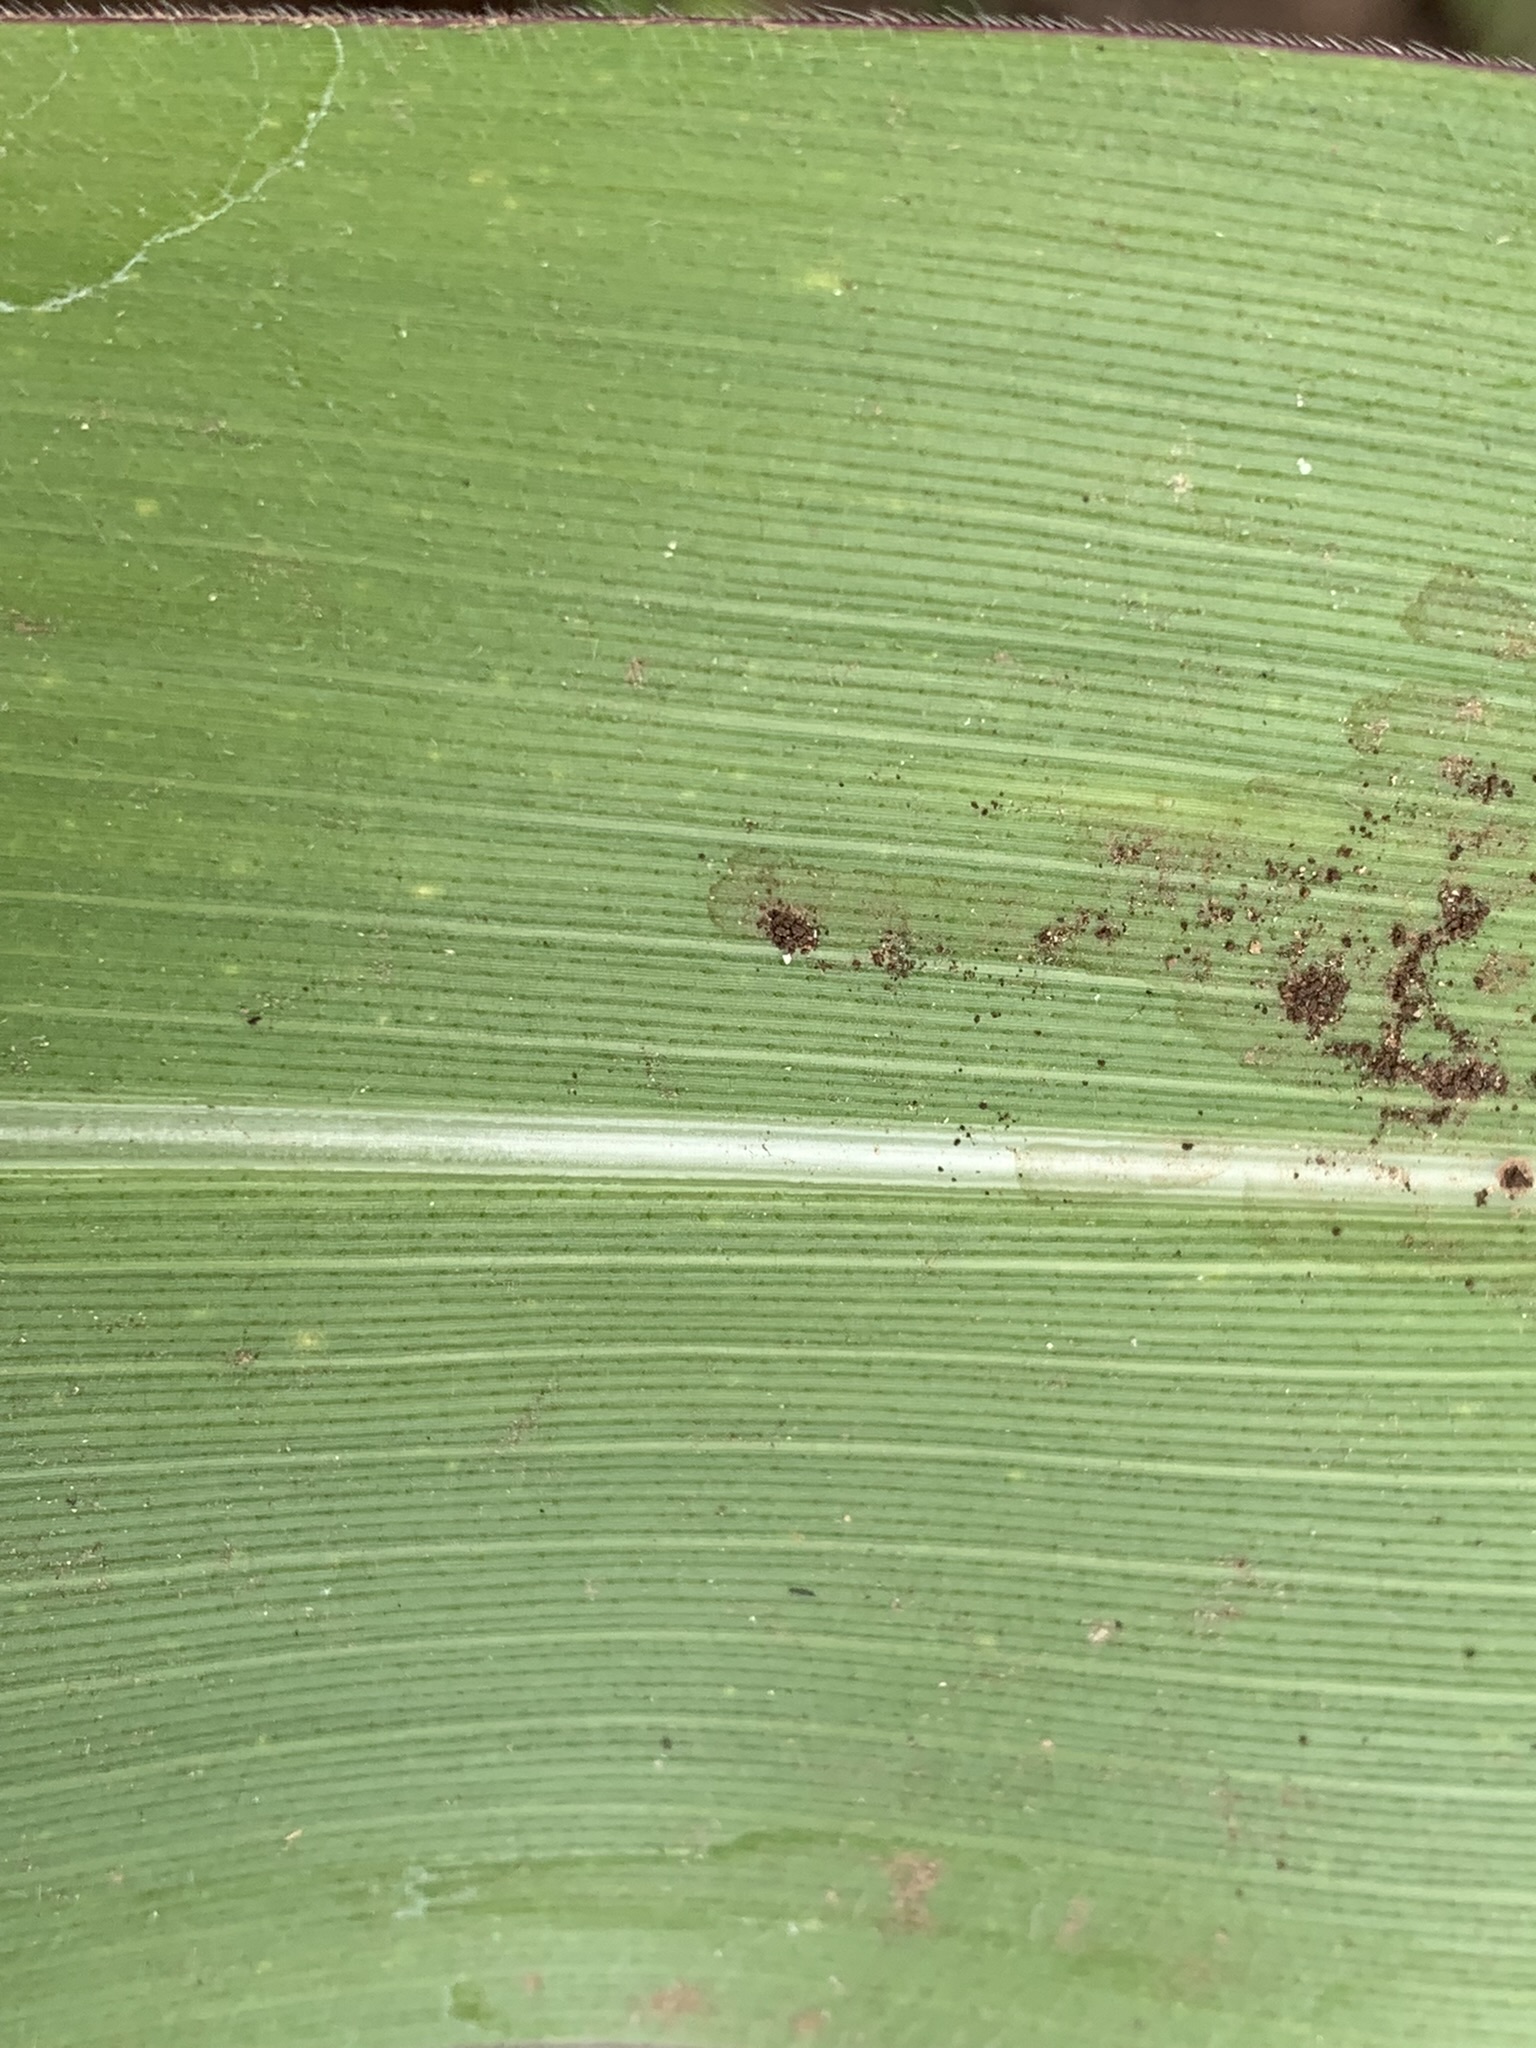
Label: Healthy